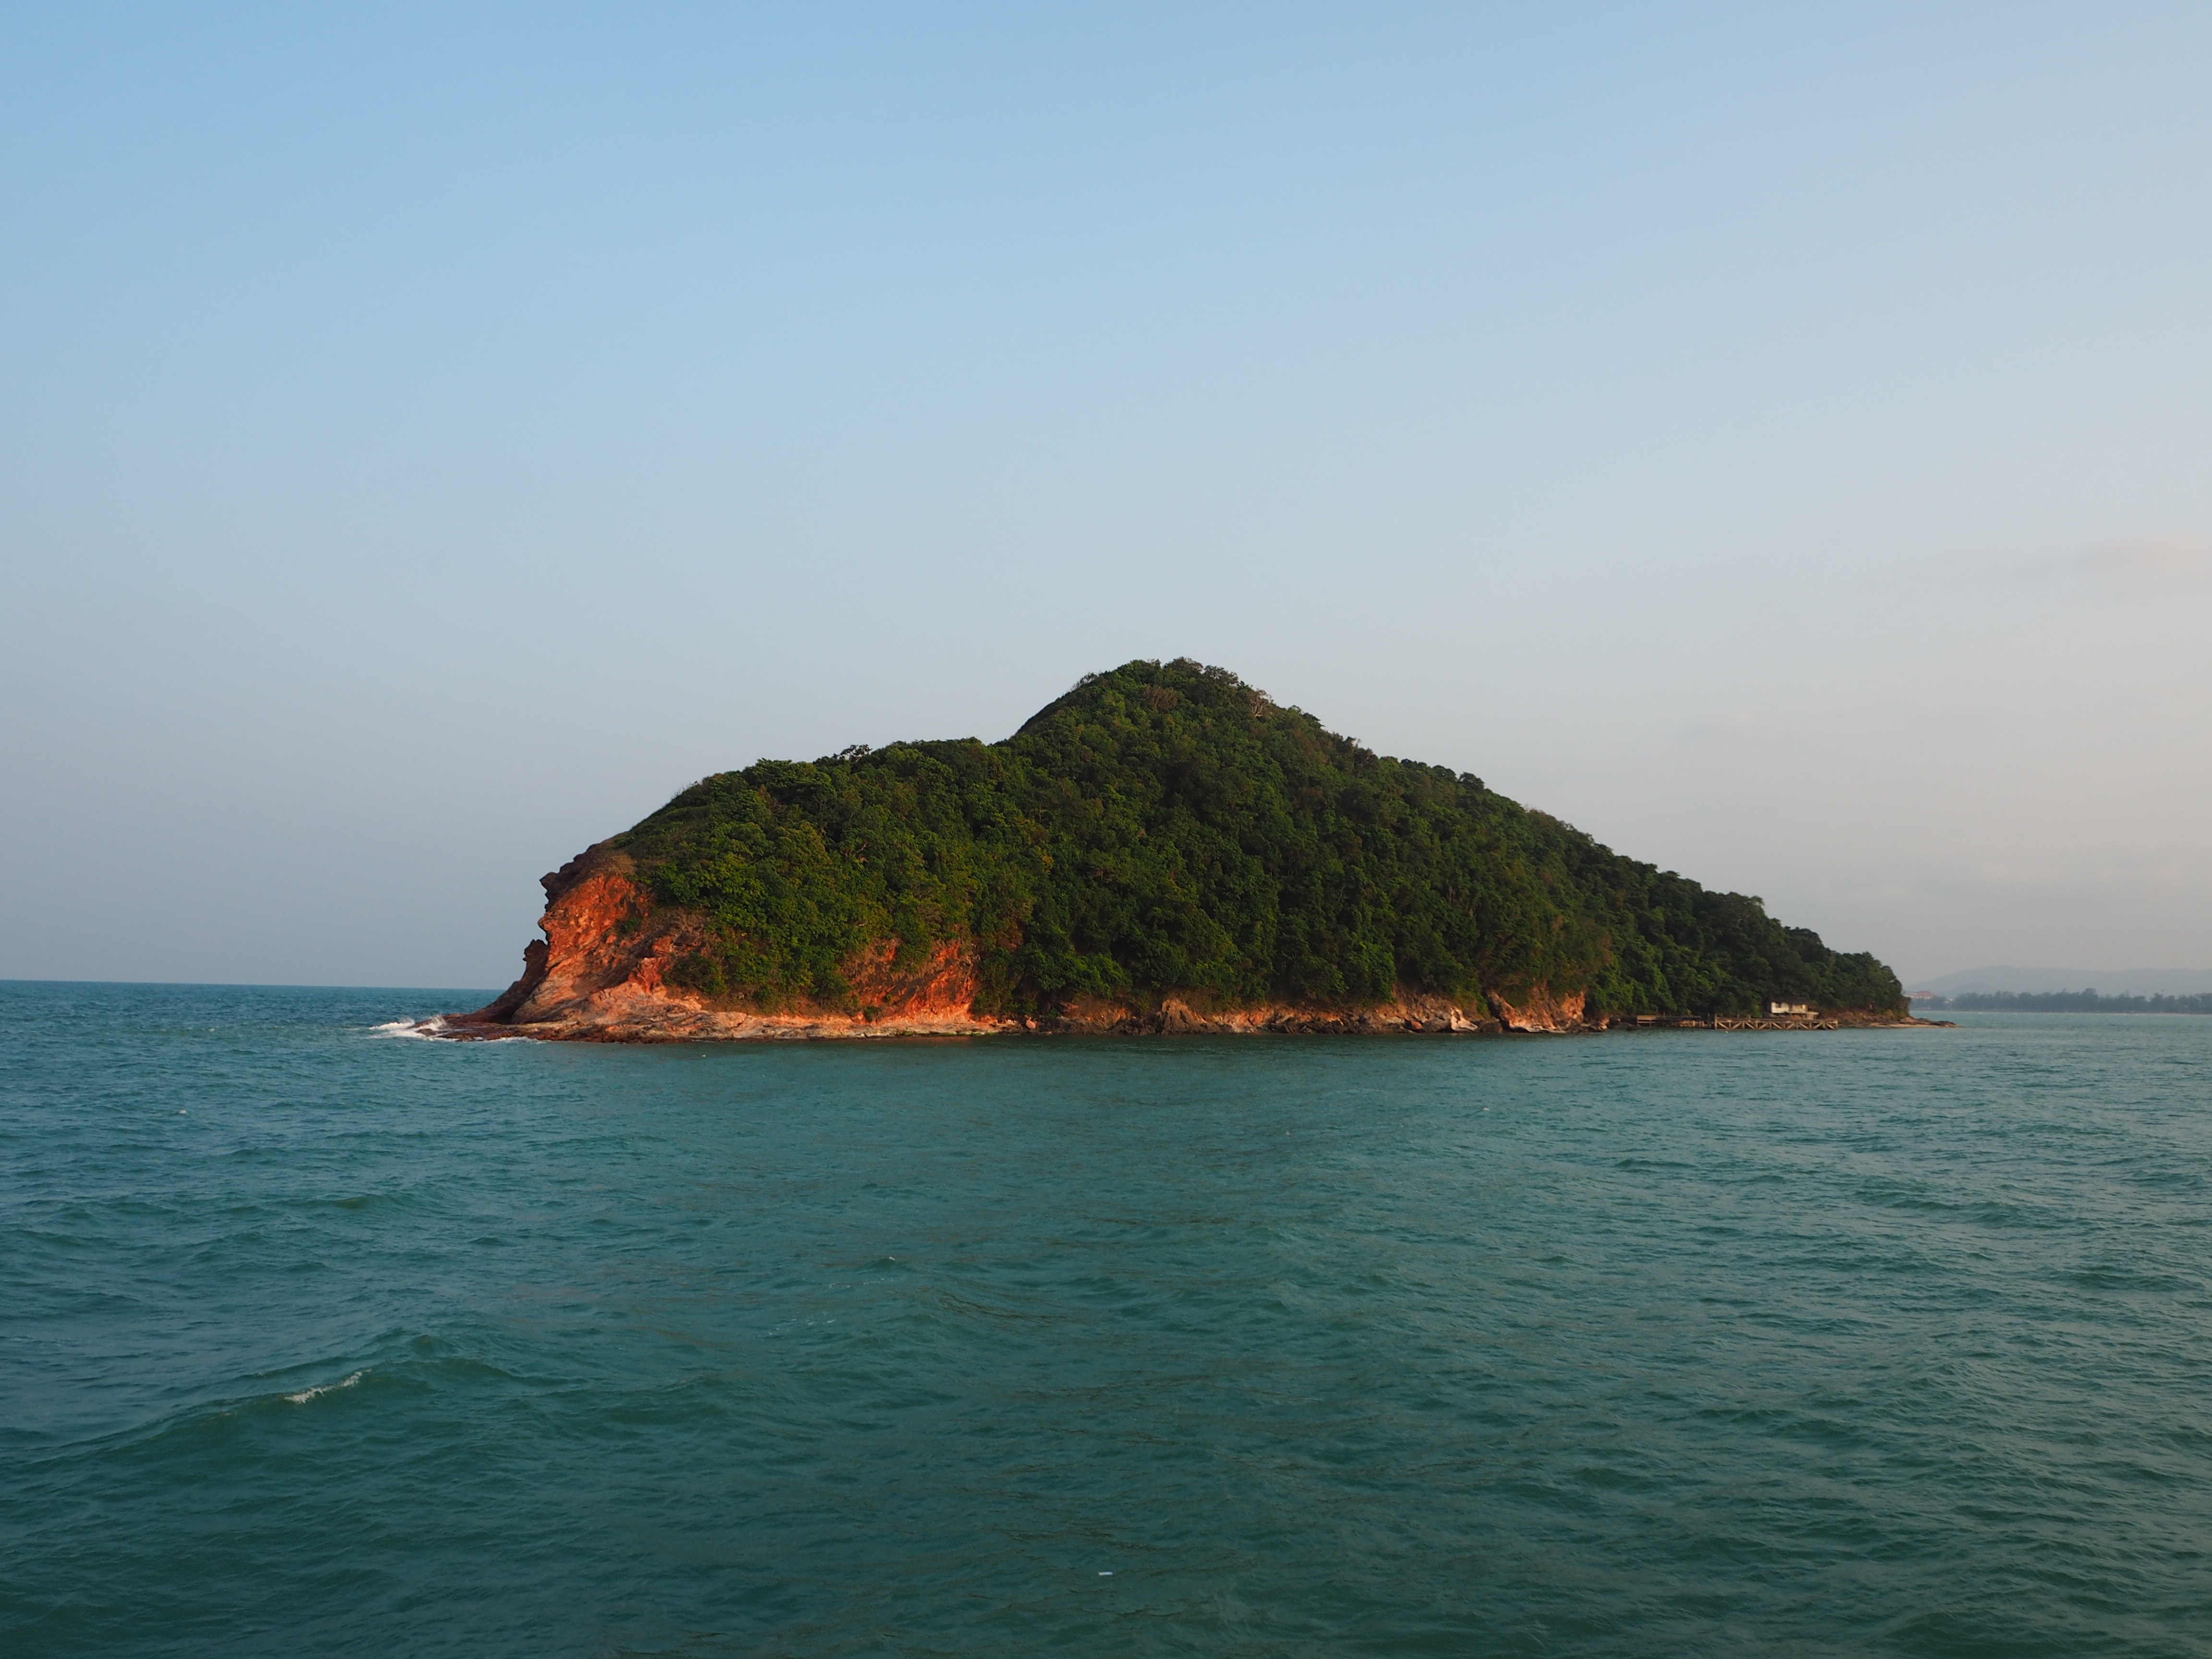
beach, sea, coast, rock, ocean, horizon, shore, vacation, cliff, cove, vehicle, bay, island, terrain, thailand, body of water, headland, archipelago, cape, islet, landform, songkhla, geographical feature, ratisland